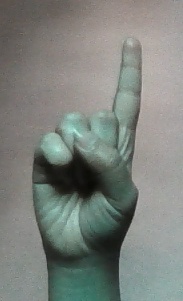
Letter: bb